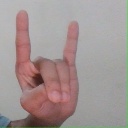
अक्षर: श